Camelot (film)

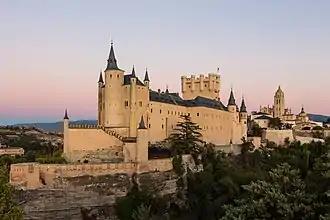
The medieval fortress Alcázar of Segovia in Spain (pictured here) was used as the exterior castle for Joyous Gard, Lancelot du Lac's castle.

Richard H. Kline came to the attention of Logan after he had watched footage from "Chamber of Horrors" (1966), which contained medieval castle doors with a carriage drawn by a team of gray horses rolling through a bricked courtyard that had been shot with muted colors of the woods and mist. Impressed, Logan hired Kline as cinematographer. For "Camelot", Kline wanted to shoot the film in a more authentically textured style rather than the polished look of Hollywood musicals, and utilized pre-flashing techniques in order to mute colors and control contrast.